Burnley F.C.

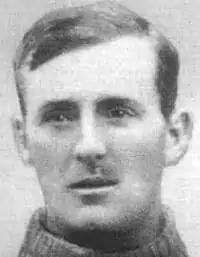
A black and white image of Jerry Dawson posing and staring in front of him

Burnley's jerseys first sported a crest in December 1887, when the team wore white shirts with a blue sash featuring the coat of arms of the Prince of Wales, commemorating Prince Albert Victor's visit to Turf Moor the previous year—the first by a member of the royal family to a professional football ground. The royal arms were worn regularly until the 1894–95 season, but reappeared for the 1914 FA Cup final, attended by King George V. During the 1934–35 FA Cup semi-final, the town of Burnley's coat of arms featured on the club's shirts for the first time. It returned for the 1947 FA Cup final, and the town's arms became a permanent feature on Burnley's jerseys for nearly a decade following their 1959–60 First Division title win. From 1969 to 1979 on home kits, and until 1976 on away shirts, the team wore a stylised "BFC" cypher.